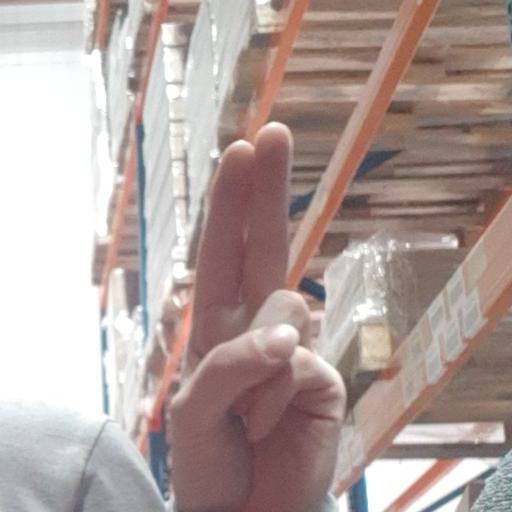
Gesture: two_up